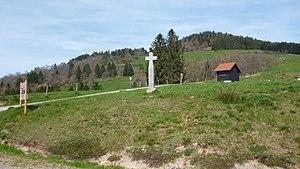
Croix de chemin, située sur la commune de Fresse-sur-Moselle (Vosges).
Fresse-sur-Moselle est une commune française du Massif des Vosges, située dans le département des Vosges, en région Grand Est.
Valdenaire est un patronyme répandu dans le département des Vosges où il est né à la fin du Moyen Âge. Il peut faire référence à :